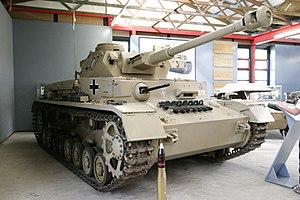
Panzer est un mot d’origine allemande signifiant « blindé » ou bien « carapace ». Si le vocable peut s'appliquer aujourd'hui à tous les engins cuirassés allemands, des origines jusqu'à nos jours, l'usage fait qu'il désigne essentiellement les blindés chenillés à tourelle de l'armée allemande de la Seconde Guerre mondiale, lesquels eurent une conception et un emploi tactique particuliers. Le terme générique est moins utilisé pour les MBT allemands de l'après-guerre, similaires aux autres systèmes d'armes occidentaux. L'historiographie française utilise le pluriel « panzers ». Certains ouvrages français utilisent ce mot comme abréviation de grandes unités blindées, « 2ᵉ Panzer » signifiant « 2ᵉ division blindée » ou « 2. Panzerdivision ».
Le Deutsches Afrikakorps était le quartier général commandant les divisions allemandes de panzers dans les déserts de Libye et d'Égypte occidentale, puis en Tunisie, pendant la Seconde Guerre mondiale. Peu à peu, le nom Afrikakorps engloba le QG et les unités militaires qui lui étaient rattachées.